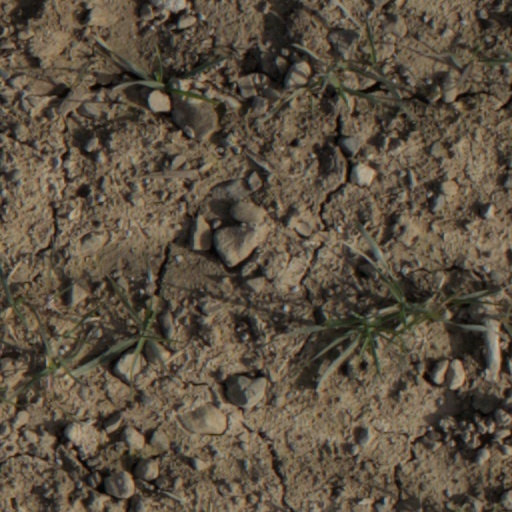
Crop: wheat